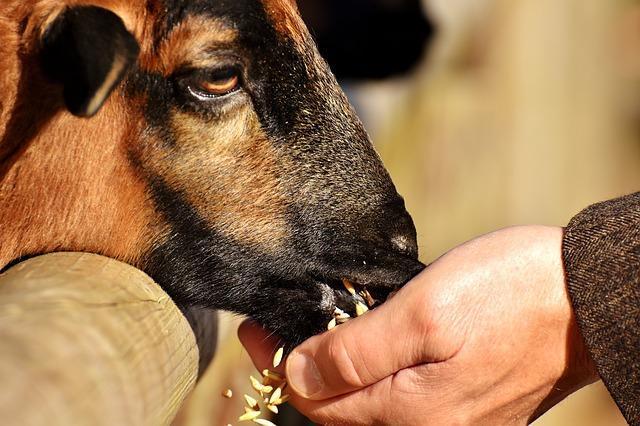
sheep